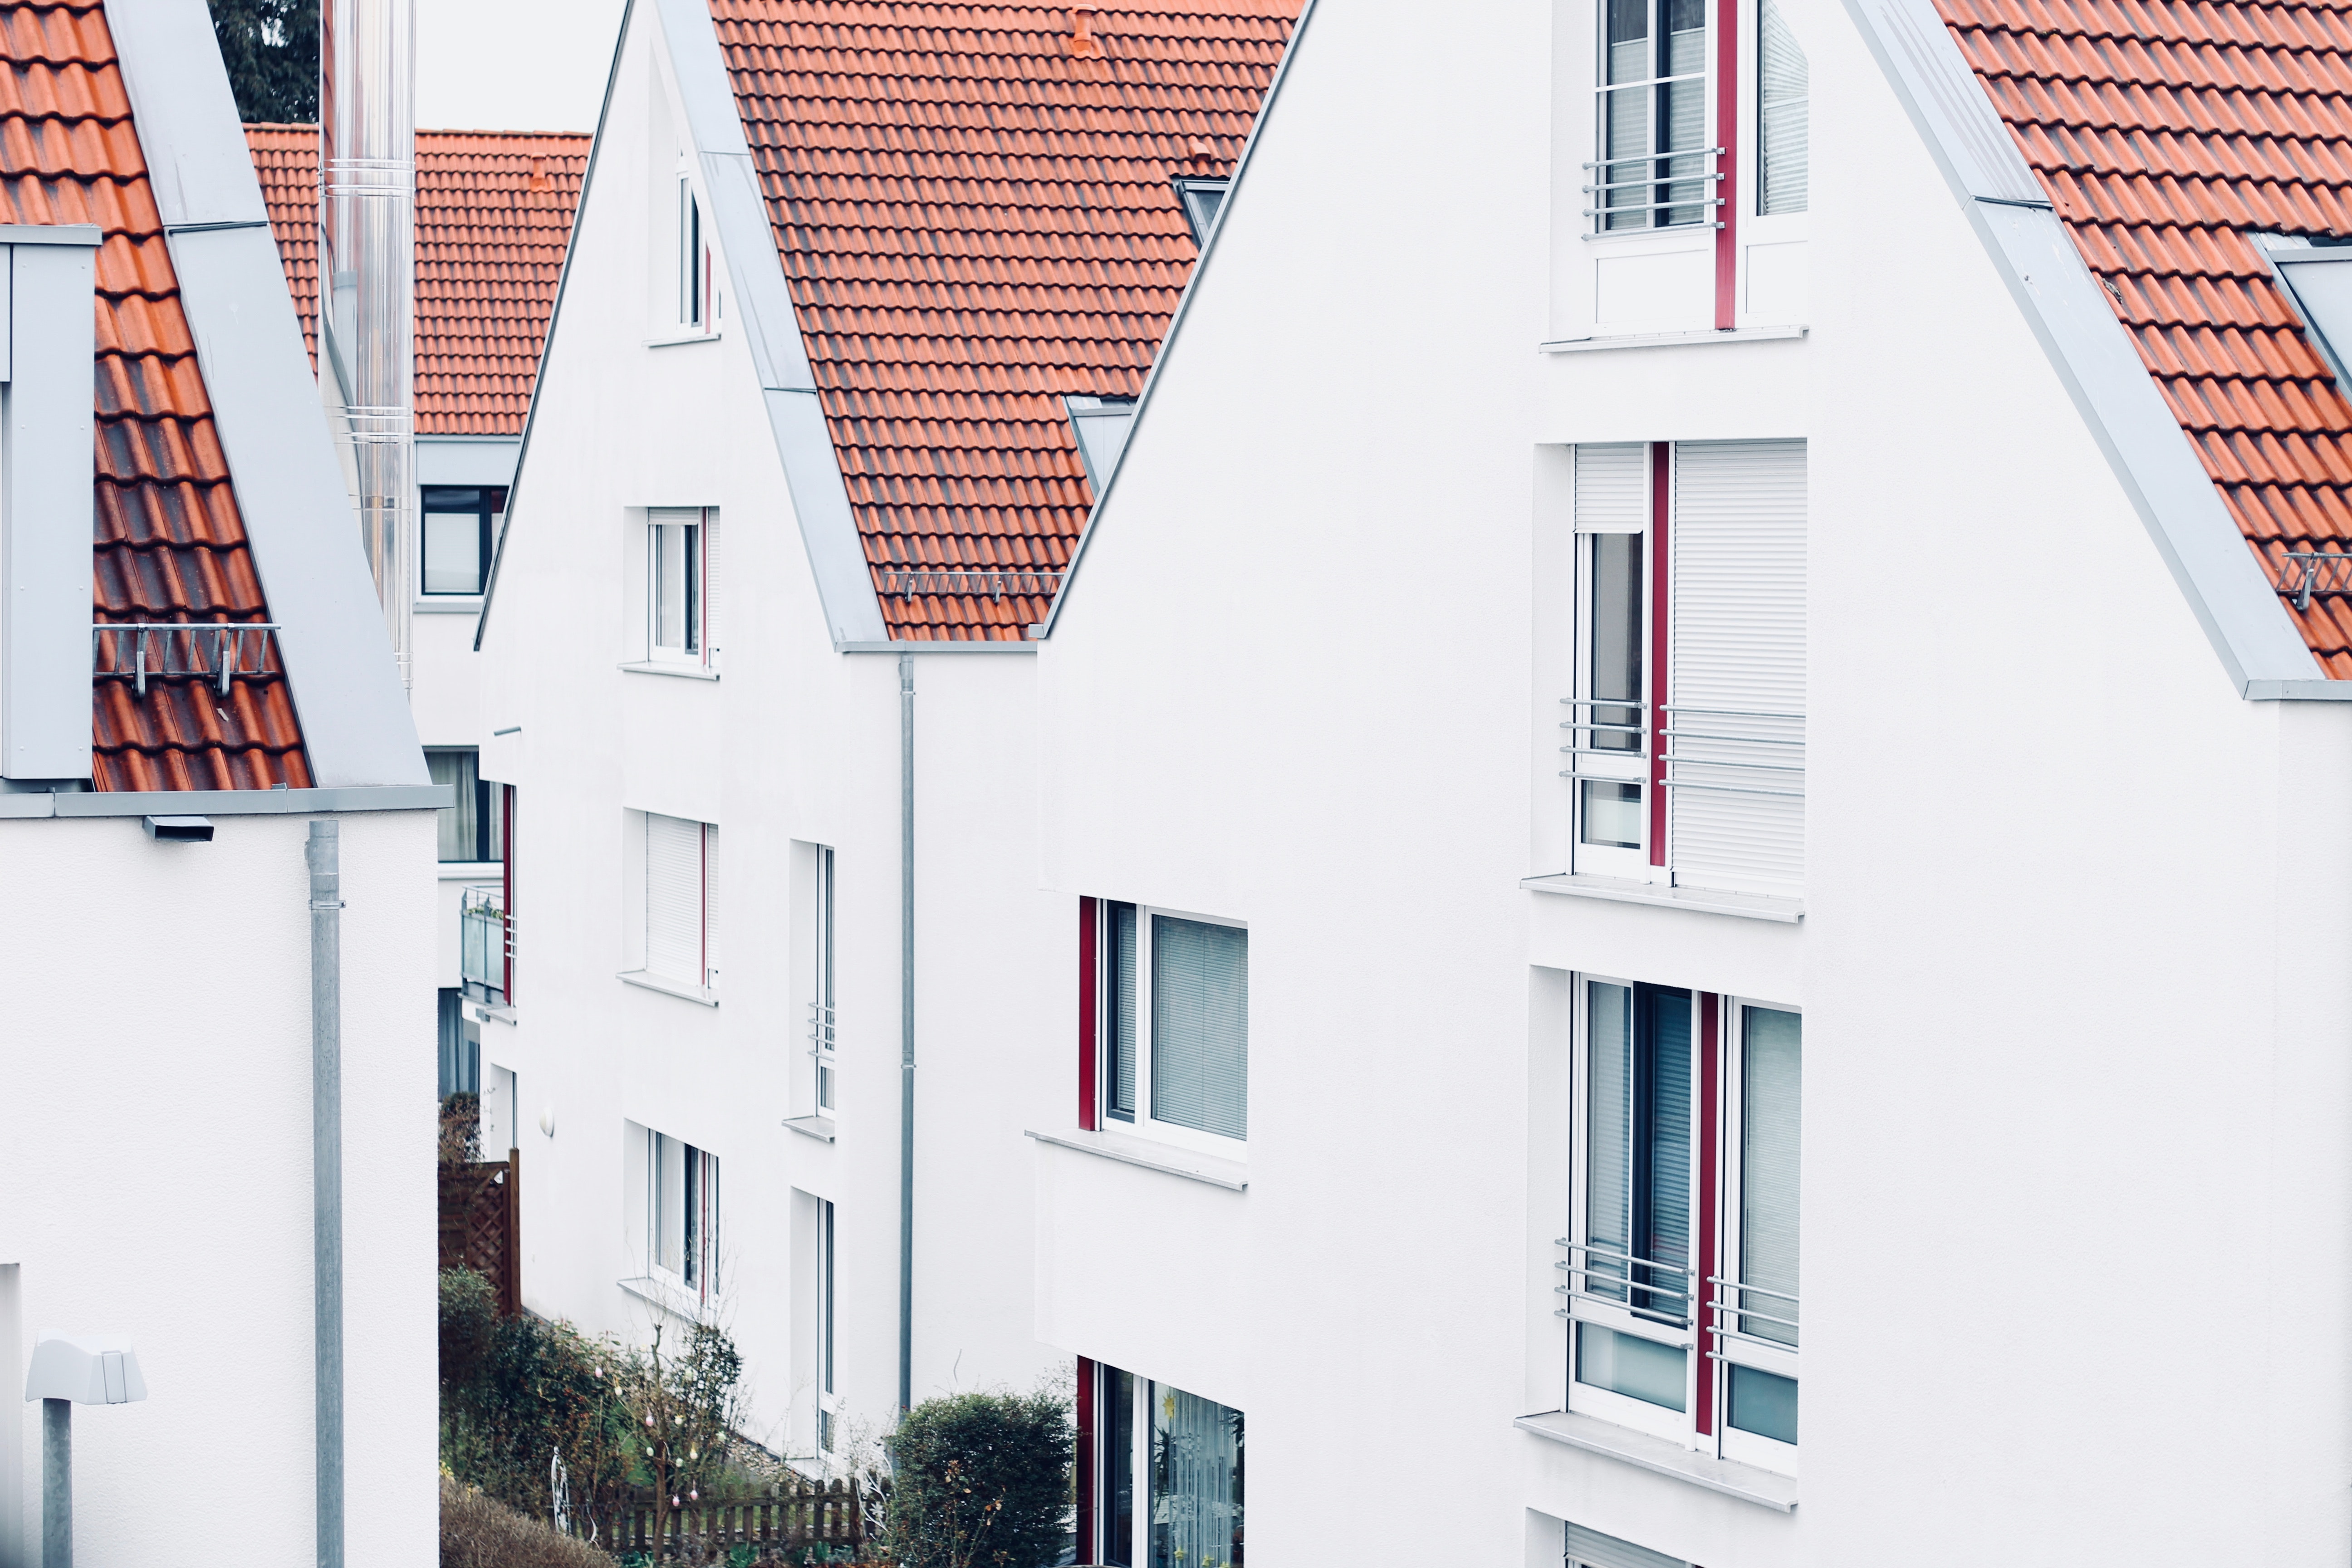
property, house, architecture, red, home, residential area, building, roof, real estate, yellow, neighbourhood, window, orange, facade, apartment, wall, pink, urban area, line, Material property, room, symmetry, daylighting, city, brick, street, urban design, door, balcony